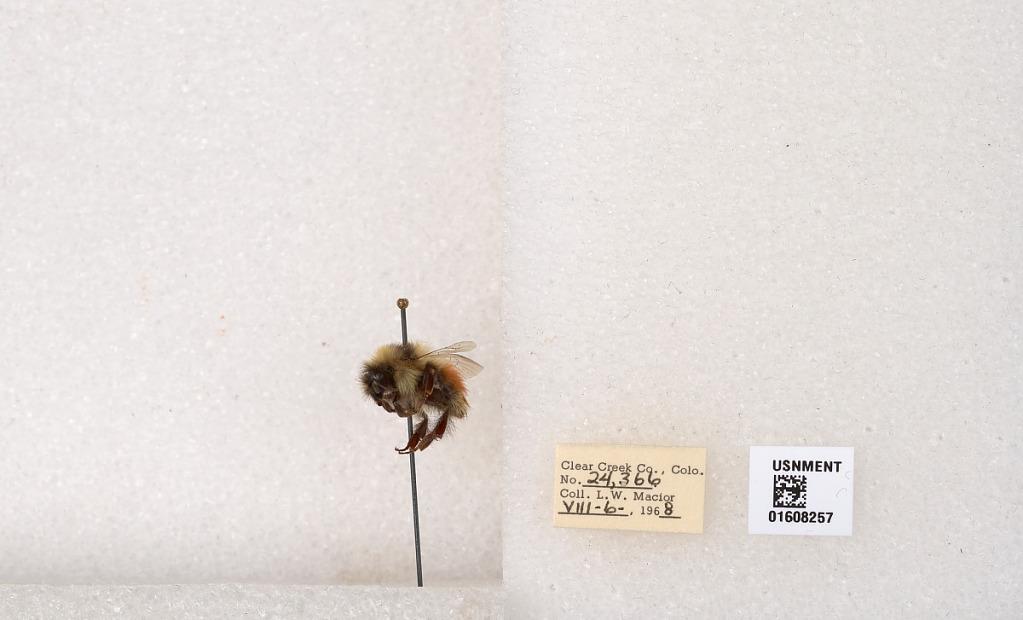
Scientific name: Bombus (Pyrobombus) sylvicola Kirby
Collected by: L. Macior
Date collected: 1968-8-6
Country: United States
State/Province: Colorado
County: Clear Creek
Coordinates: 39.6891, -105.644